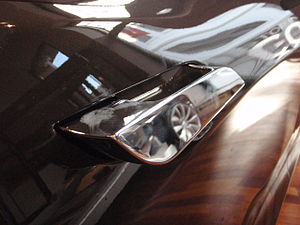
Tesla Model S / Specifikationer og udstyr
Det udvendige dørhåndtag i lukket (tv.) og åben (th.) position.
Tesla Model S er en femdørs elbil i luksusklassen produceret af Tesla Motors. Ifølge producenten er den verdens første elektriske luksussedan. Det amerikanske Environmental Protection Agency har vurderet, at Model S er den elbil på markedet med størst rækkevidde. Modellen kom på gaden i USA i 2012, i Europa i 2013 og i Asien i 2014. Ved udgangen af december 2015 var der i alt solgt flere end 100.000 Model S – heraf 60.000 i USA, 10.000 i Norge og 3300 i Danmark. Startprisen i Danmark var, til og med 2015, 580.000 kr., som følge af at elbiler var fritaget for registreringsafgift. I 2016-2020 udfases den danske afgiftsfritagelse for elbiler, herunder også Model S, så startprisen pr. 6. marts 2016 er 754.757 kroner, hvoraf registreringsafgift og moms udgør 266.000 kr.